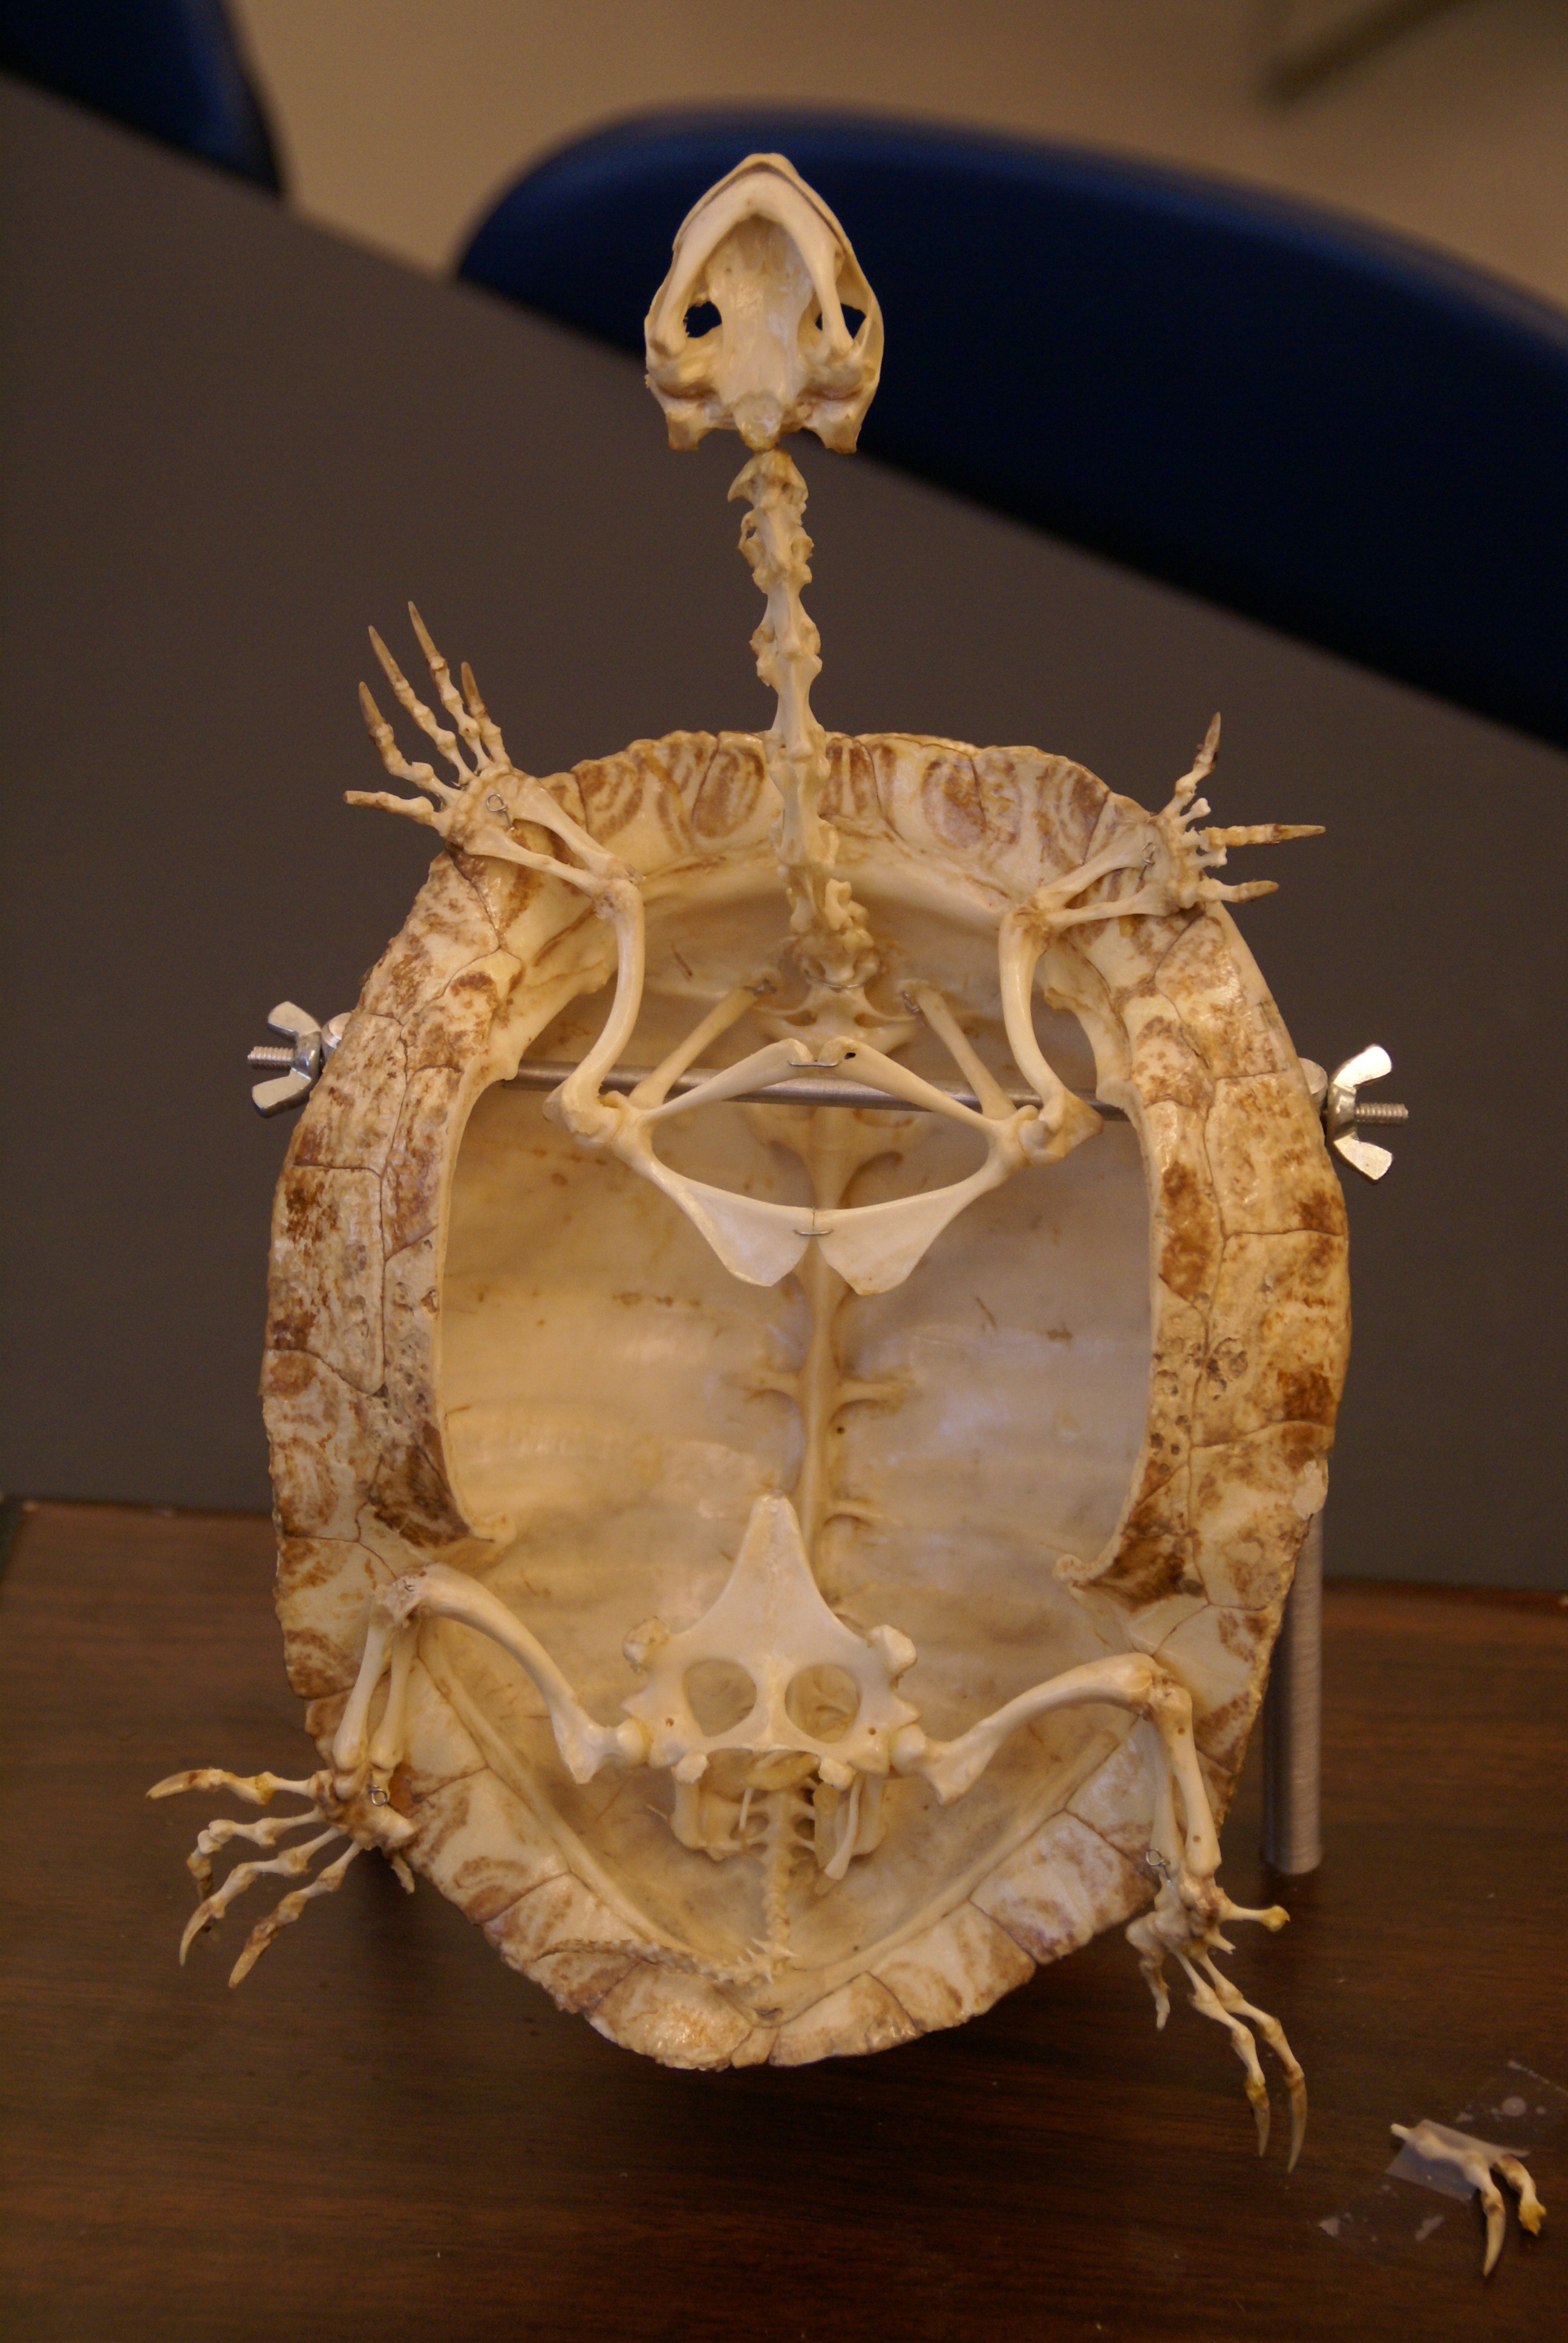
animal, macro, biology, turtle, reptile, lighting, shell, education, close up, sculpture, art, science, display, visual, head, archeology, school, skeleton, bones, learning, educational, fossil, carving, preserved, ancient history